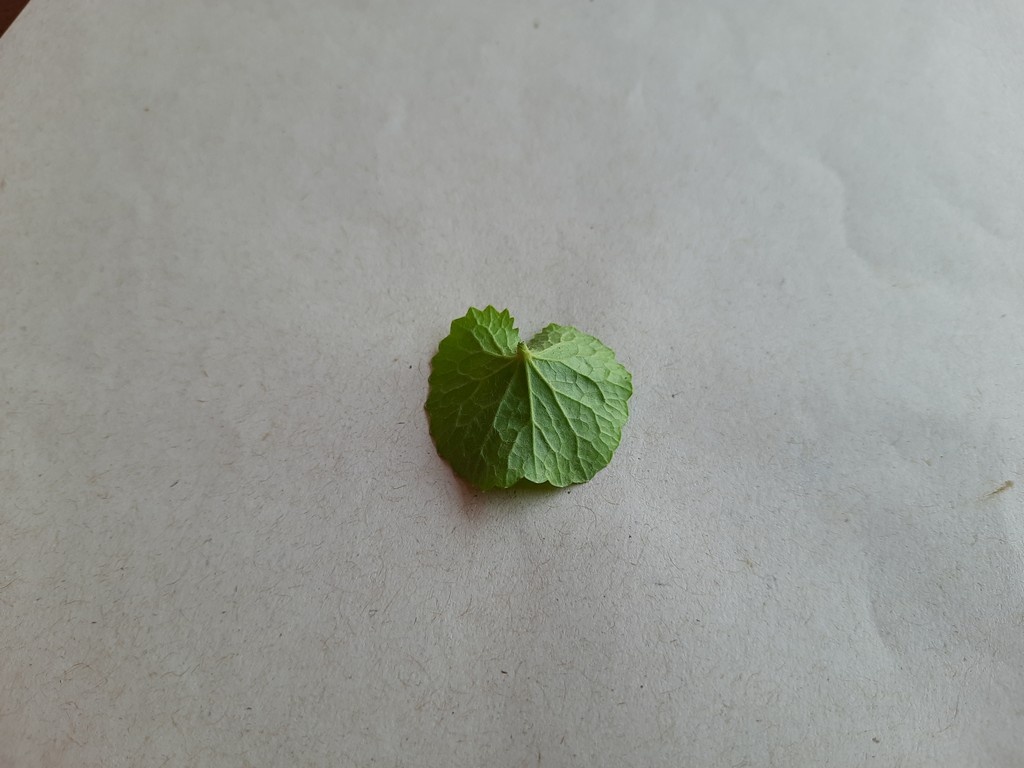
Label: Healthy